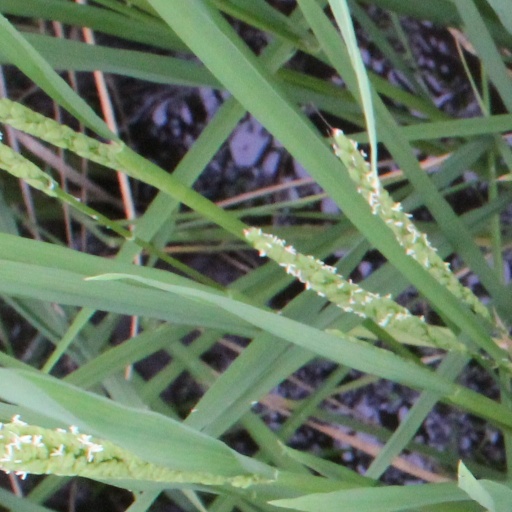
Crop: rice